South Carolina Army National Guard

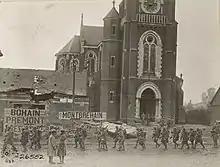
118th Infantry Regiment Burial Party Brancourt, France 11 Oct. 1918

The first battalion of the 117th Engineers were formed as part of the 42nd Infantry Division. They were joined with men from the California National Guard to create the 117th Engineers. The 42nd, known as the Rainbow Division, earned its name due to the efforts made to create a unit that encompassed men from around the country. The 117th Engineers were tasked with road construction, road repair, construction of shelters, construction and repair of trenches, wiring and cutting of barbed wire, establishing assault paths, and clearing of obstacles. They performed all of these duties in addition to standing in as infantry in several circumstances and policing the battlefield of human remains. They participated in four campaigns: the Champagne Marne, the Aisne Marne, the Saint Mihiel Offensive, and the Meuse Argonne. The 117th served with the 42nd Division through the Armistice.